Do Ustad (1959 film)

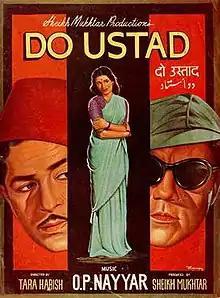
Poster

Do Ustad is a 1959 Indian Hindi-language crime thriller film, directed by Tara Harish, produced by Sheikh Mukhtar and starring Mukhtar, with Raj Kapoor and Madhubala. One of the earliest Bollywood films to deal with "lost and found" formula, "Do Ustad" revolves around two brothers separated in their childhood who grow up to become thieves. Moderately received by critics, the film became a commercial success.